Rashmi Tiwari

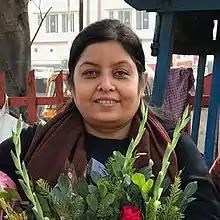

Rashmi Tiwari is the Founder and Director of the Aahan Foundation for Social Change India, working to dismantle the machinery of trafficking. She is Fellow of Vital Voices (USA), Fellow of SIMP and a Certified Leadership Coach from NeuroLeadership Institute.